El Protector (2013)

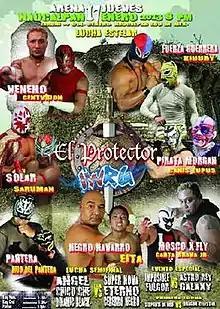
Official poster showing all eight teams in the tournament.

El Protector (2013) was an annual professional wrestling major event produced by Mexican professional wrestling promotion International Wrestling Revolution Group (IWRG), which took place on January 17, 2013, in Arena Naucalpan, Naucalpan, State of Mexico, Mexico. The 2013 "El Protector" was the second annual event produced under that name and held in January each year. The focal point of the show was the "El Protector" tag team tournament where seven teams competed for the trophy.